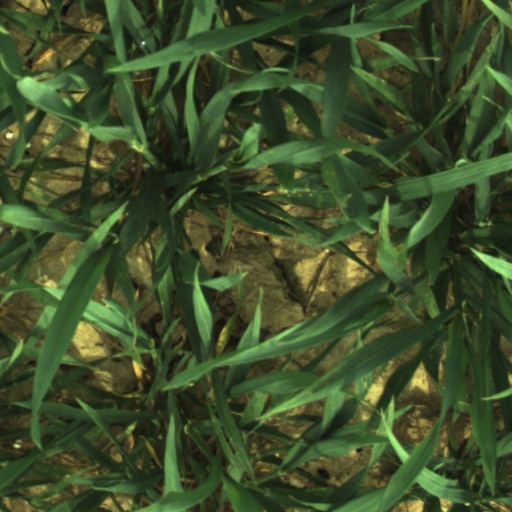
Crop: wheat